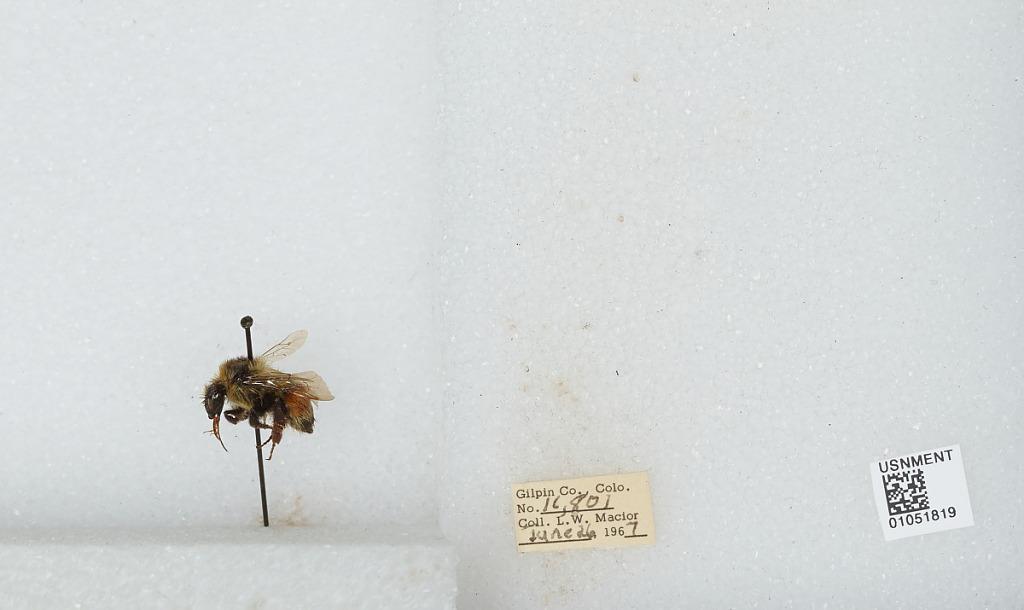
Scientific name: Bombus (Pyrobombus) bifarius Cresson
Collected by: L. Macior
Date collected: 1967-6-26
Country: United States
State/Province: Colorado
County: Gilpin
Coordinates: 39.905, -105.589